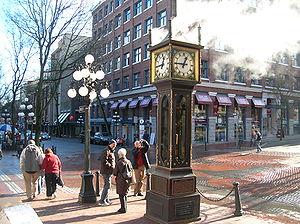
Cet article recense les lieux patrimoniaux de la ville de Vancouver inscrit au répertoire des lieux patrimoniaux du Canada, qu'ils soient de niveau provincial, fédéral ou municipal.